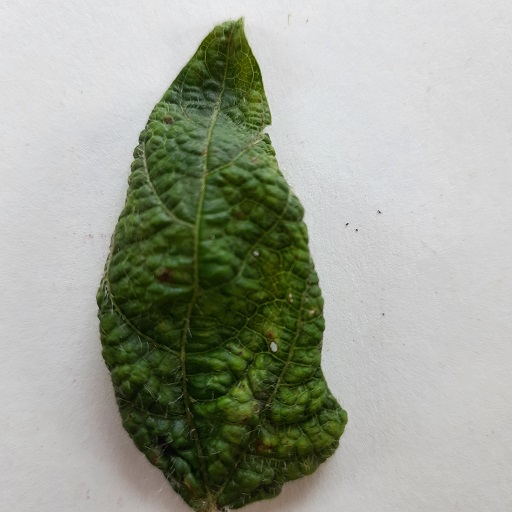
Label: Leaf Crinckle